Poveri ma ricchi

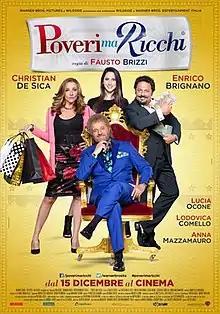
Theatrical release poster

Poveri ma ricchi is a 2016 Italian comedy film directed by Fausto Brizzi.